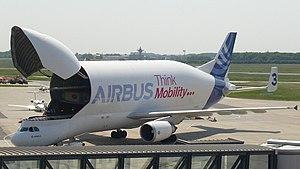
Airbus Commercial Aircraft, connu sous le nom Airbus est un constructeur aéronautique européen dont le siège social se trouve à Blagnac, dans la banlieue de Toulouse, en France. Division détenue à 100 % par le groupe industriel du même nom, l'entreprise fabrique plus de la moitié des avions de lignes produits dans le monde, et est le principal concurrent de Boeing.